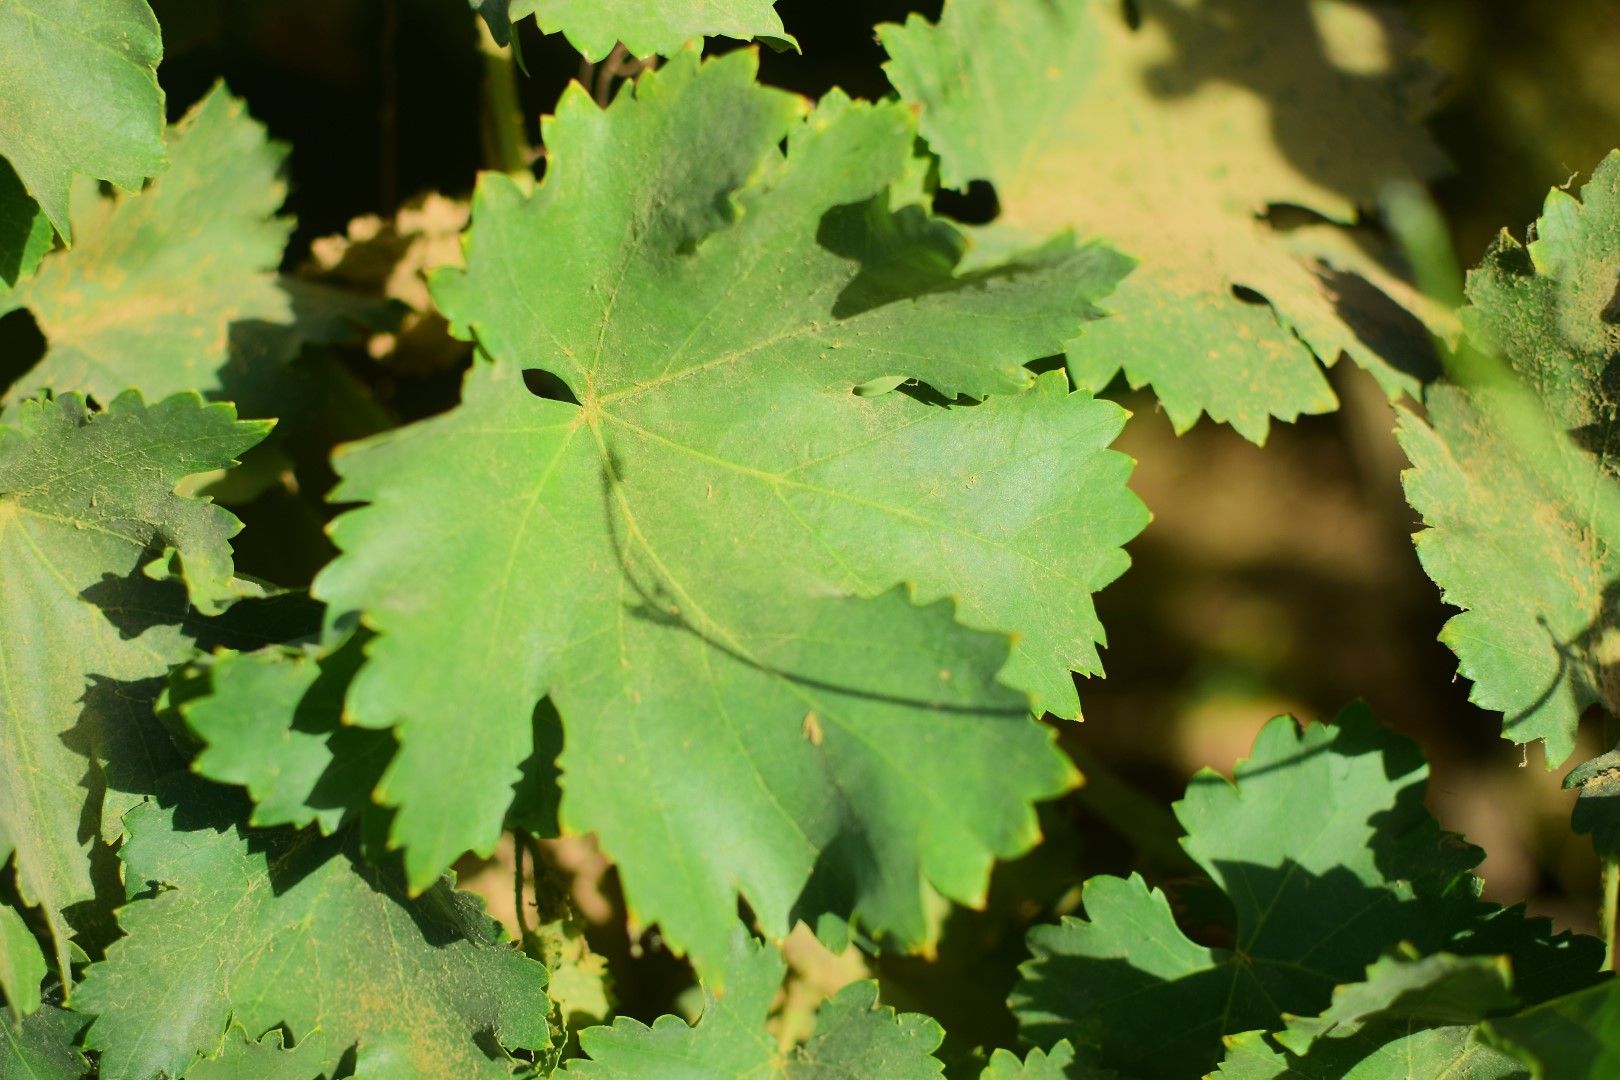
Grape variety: Deas Al-Annz